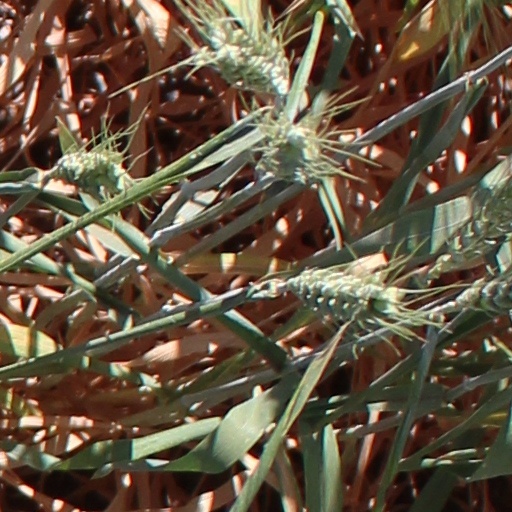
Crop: wheat